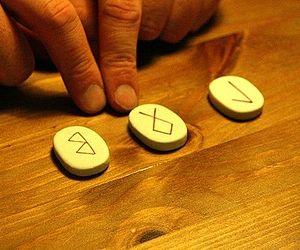
La fonction de divination des runes, utilisées à des fins magiques en plus d'être un système d'écriture, est attestée par des preuves historiques. C'est le cas depuis les premières traces épigraphiques de l'âge de fer romain à l'âge du fer germanique, avec des inscriptions non-linguistiques et le mot Alu. Un Erilaz semble avoir été une personne versée dans les runes, y compris dans leurs applications magiques, selon les sources médiévales, surtout l'Edda poétique. Le Sigrdrífumál mentionne des « runes de victoire » à graver sur une épée viking, « certaines sur la poignée et certaines sur l'incrustation, et appeler Tyr à deux reprises ».